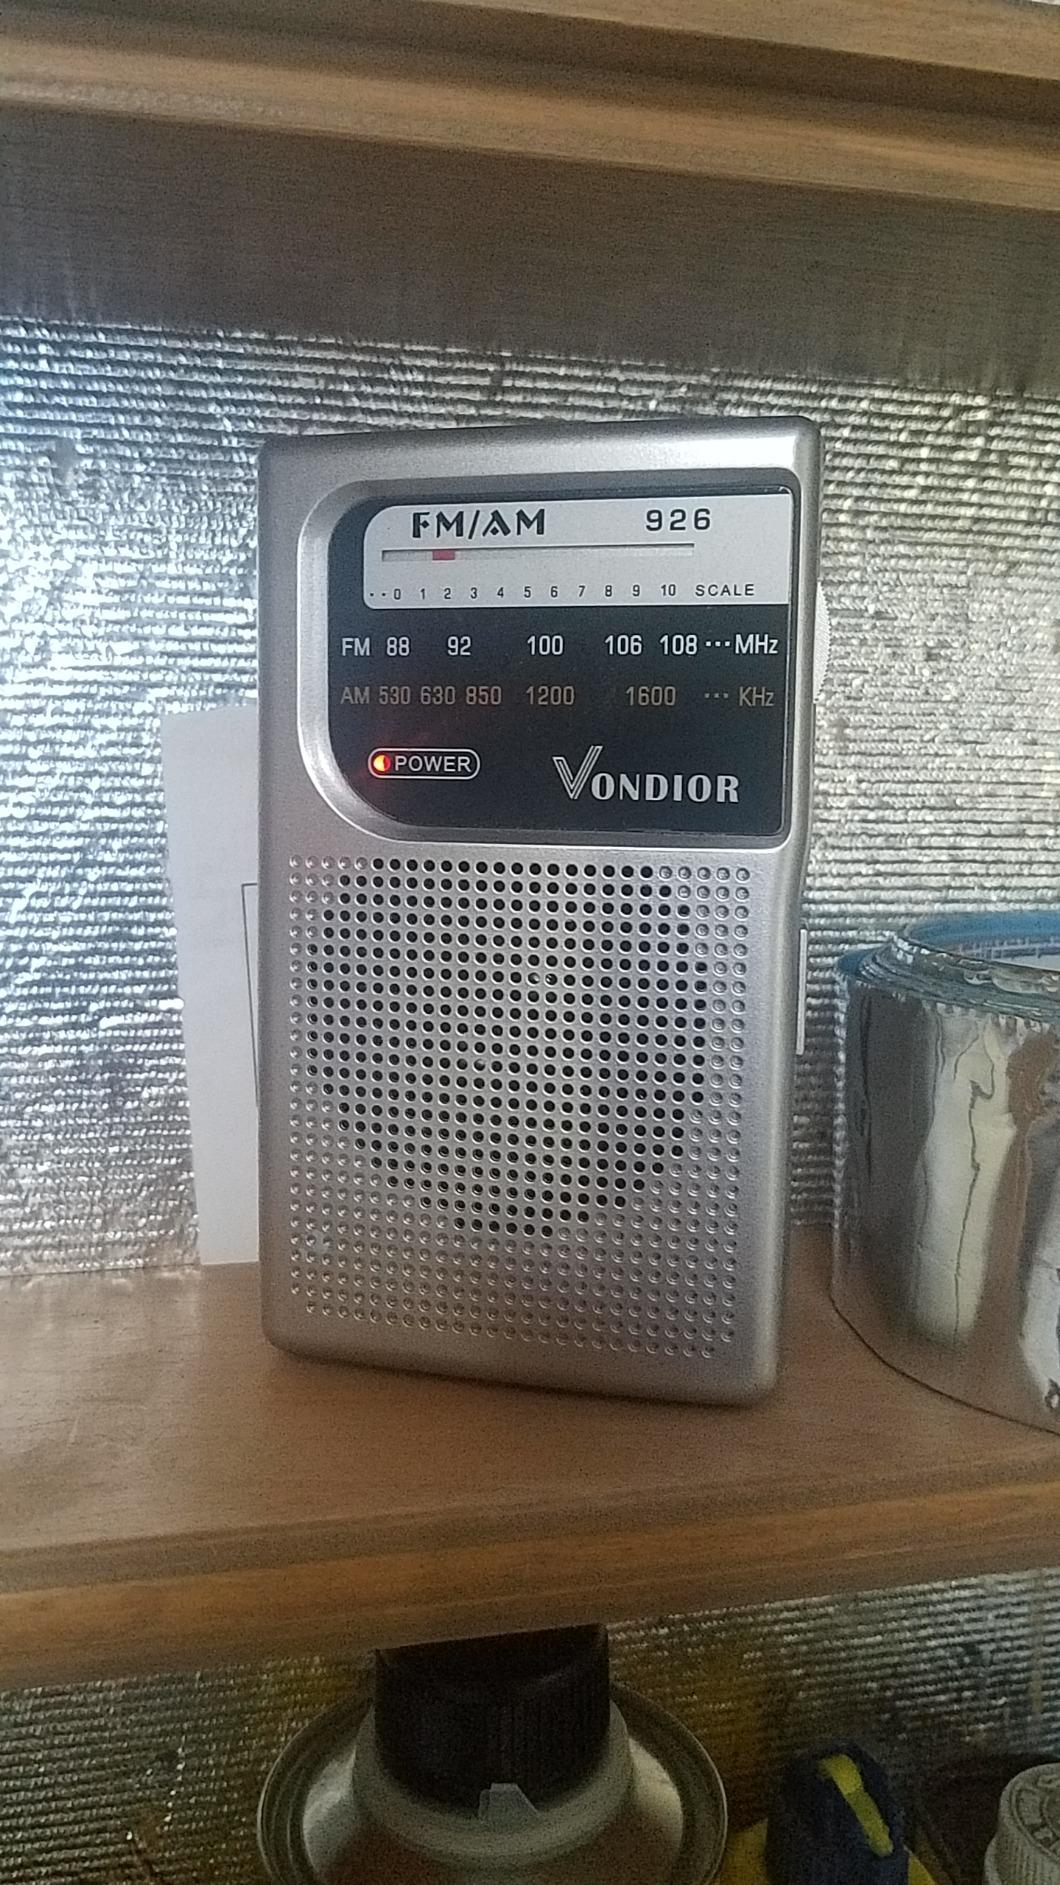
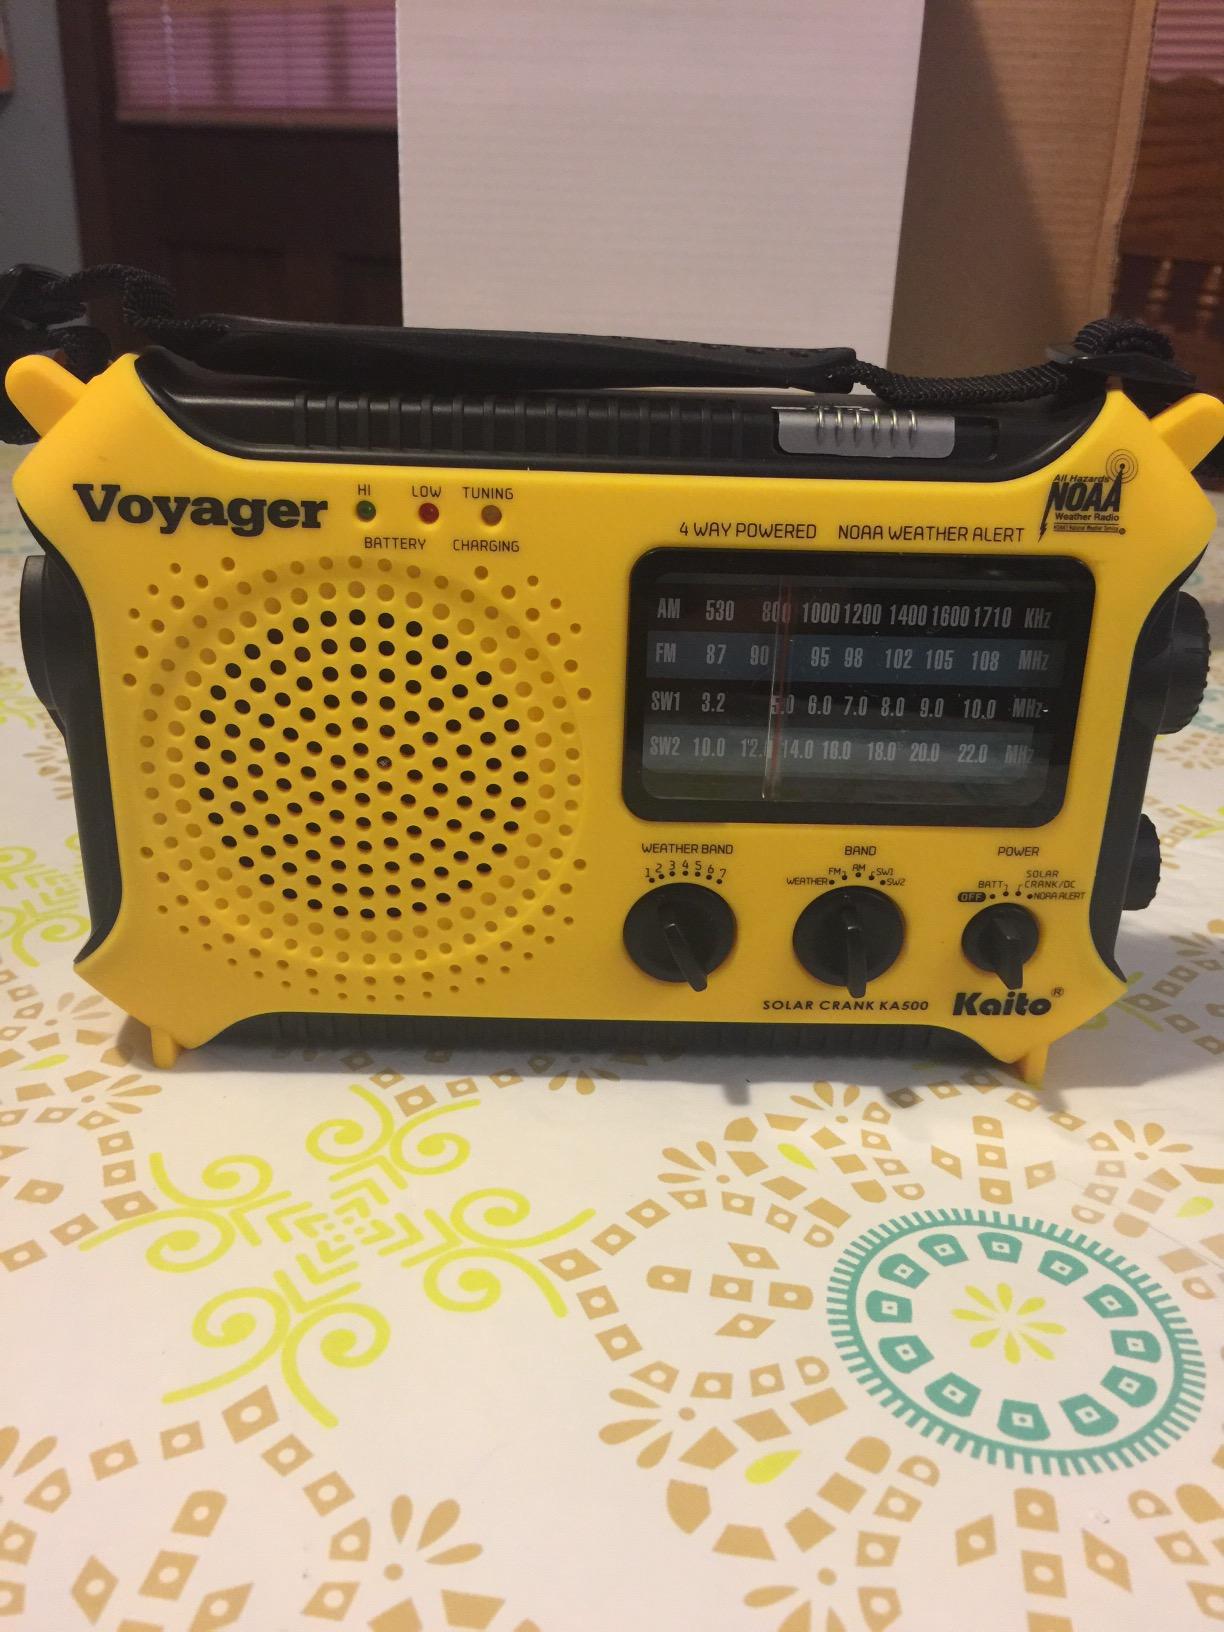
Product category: radio
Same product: no